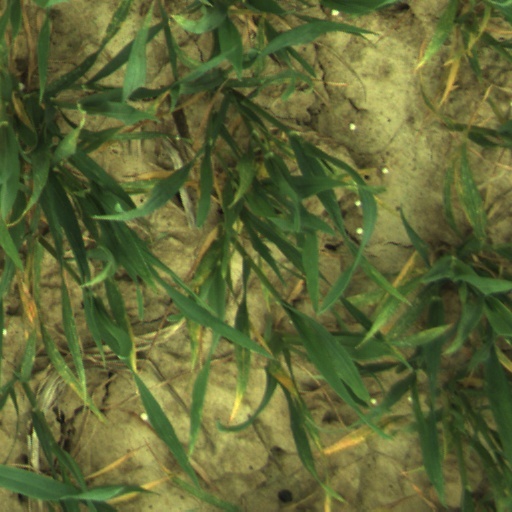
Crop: wheat